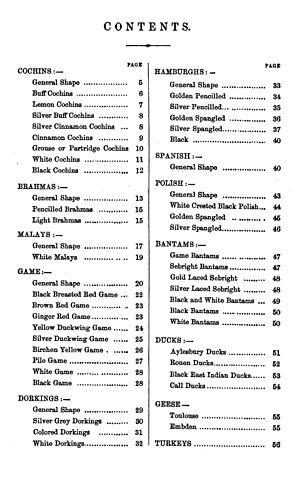
Le British Poultry Standard est le standard de race le plus ancien au monde en ce qui concerne l'élevage de volaille. Il est publié par le Poultry Club of Great Britain et constitue la référence officielle dont se servent les juges pour évaluer les sujets présentés aux différents concours et expositions au Royaume-Uni et en Irlande.